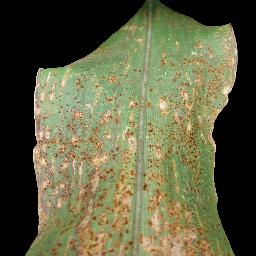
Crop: corn
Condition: (maize)_common_rust